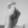
ASL letter: X